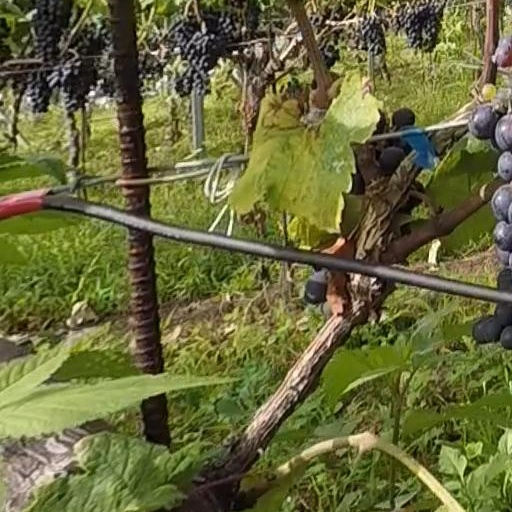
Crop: grape